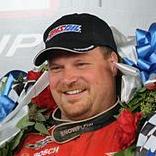
Age: 34